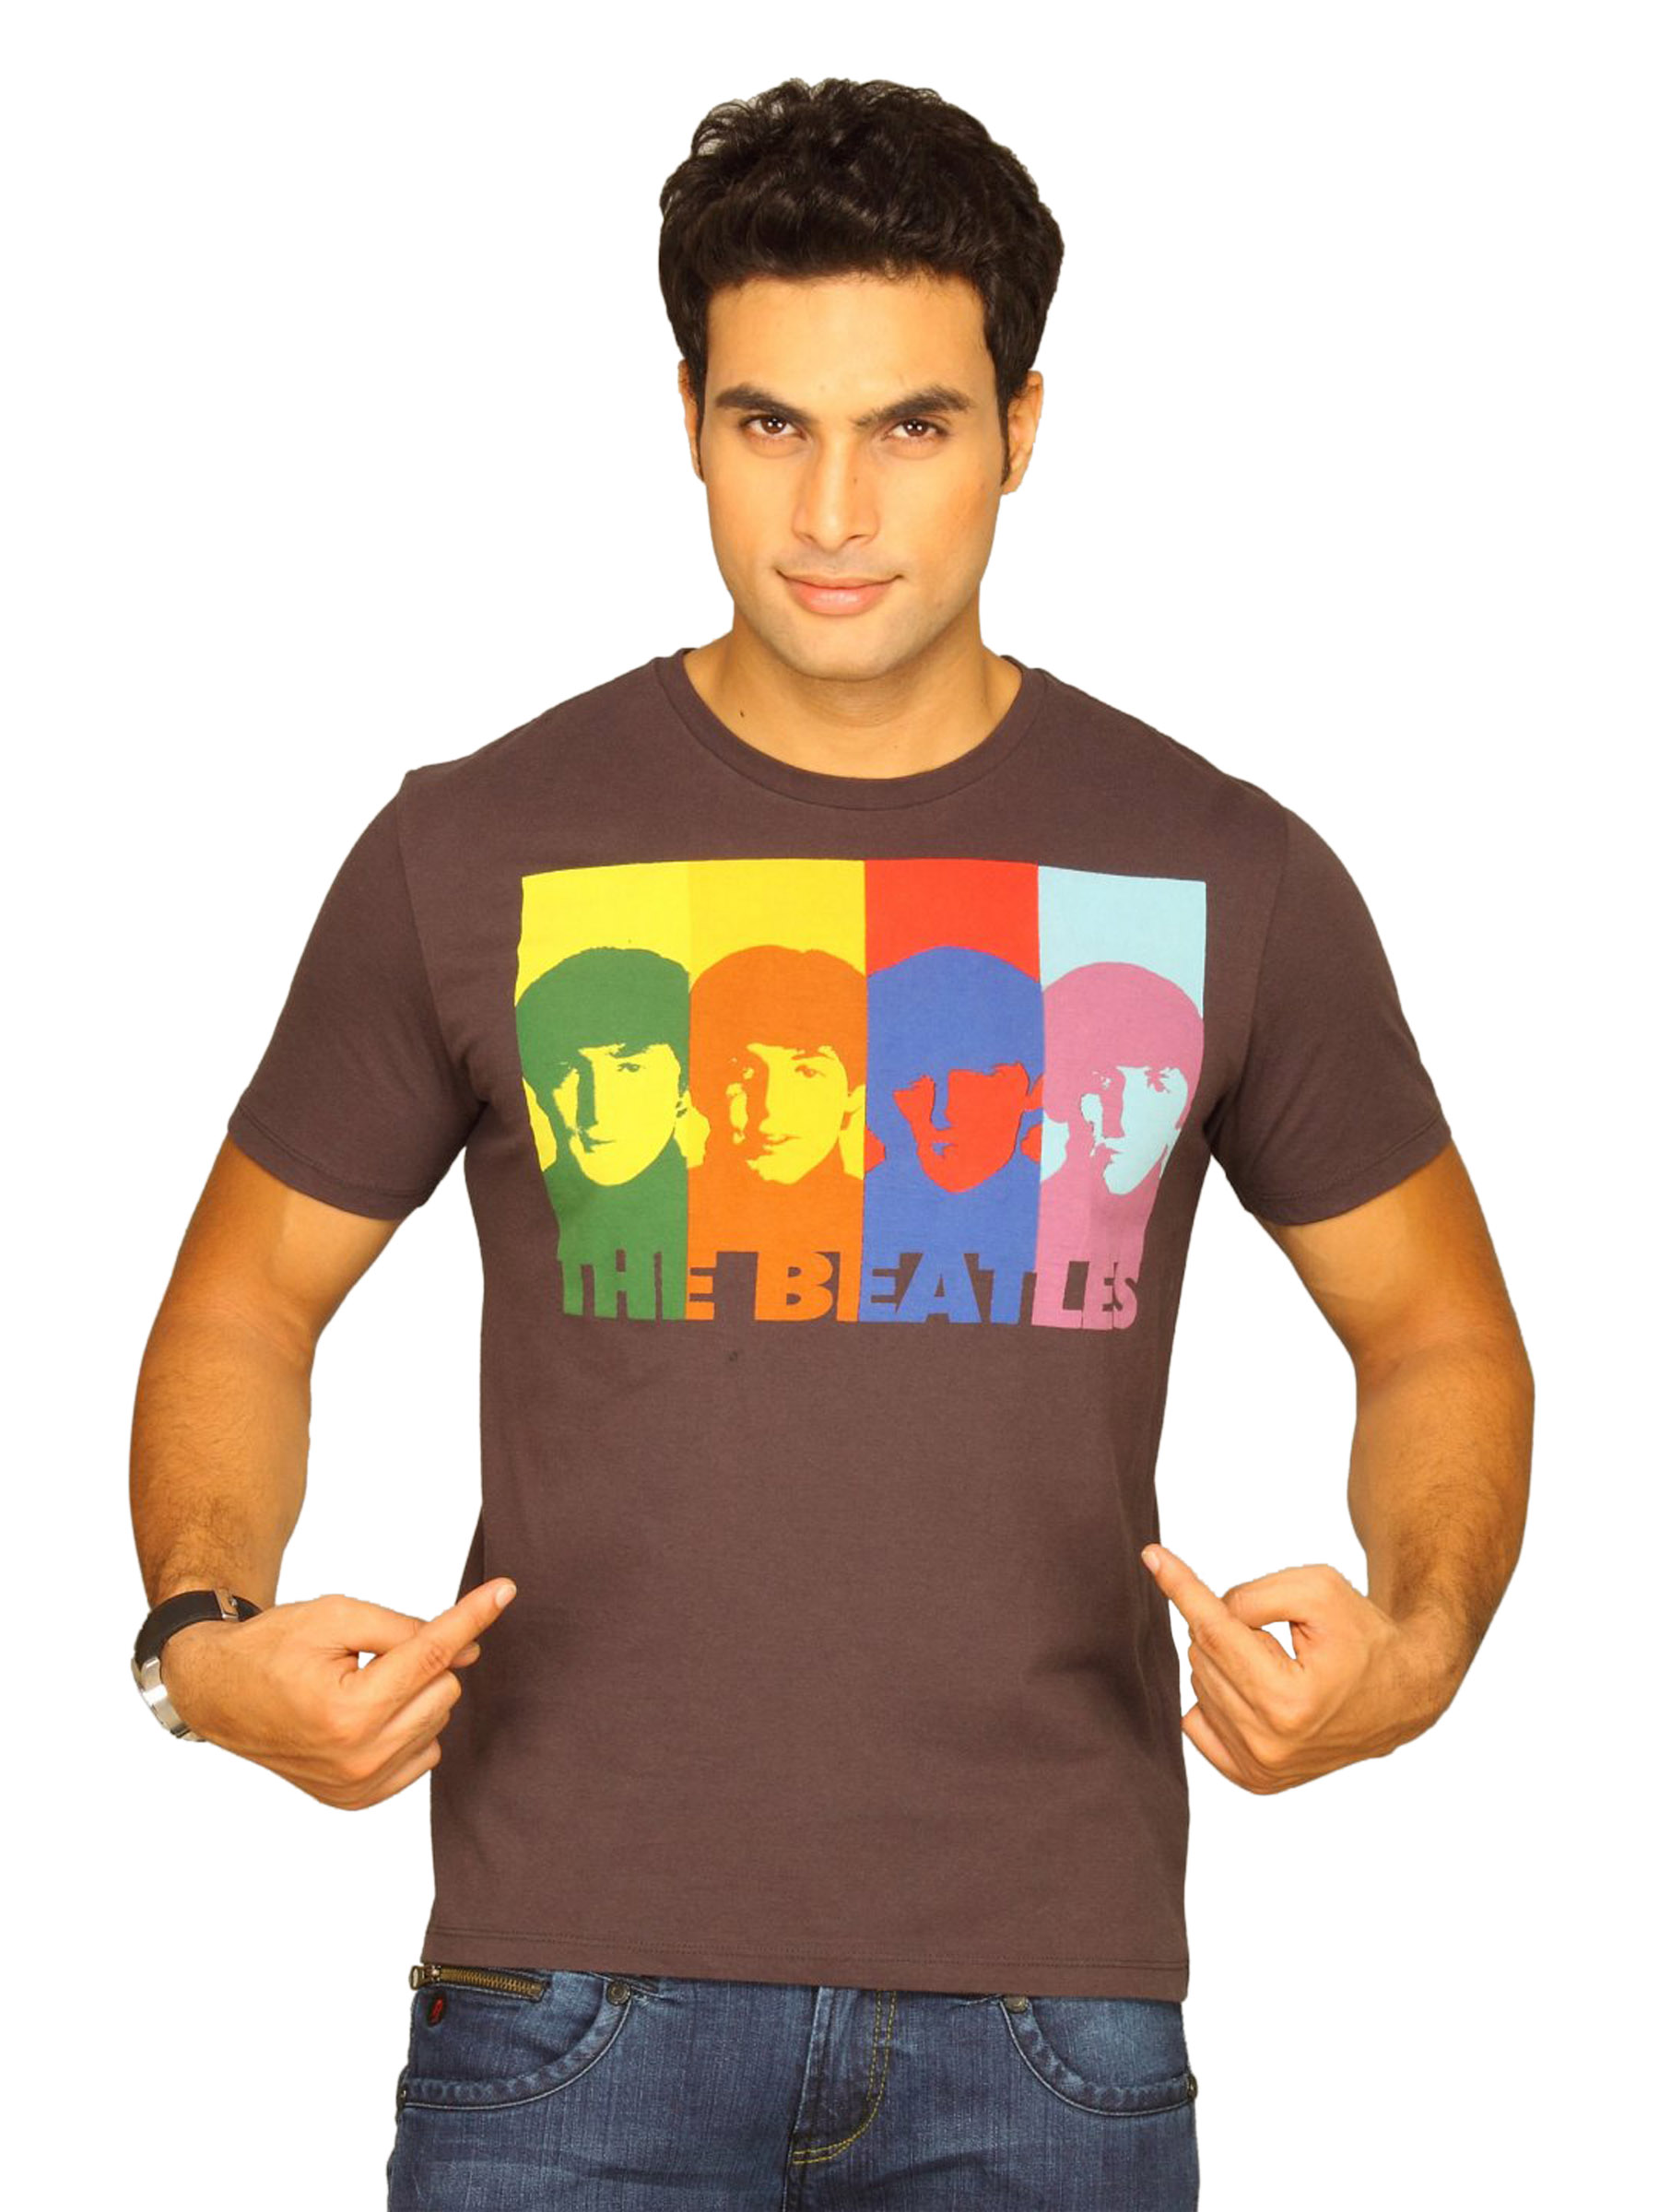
Beatles Men's The Beatles Dark Grey T-shirt
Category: Apparel / Topwear / Tshirts
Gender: Men
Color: Grey
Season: Summer 2011
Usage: Casual